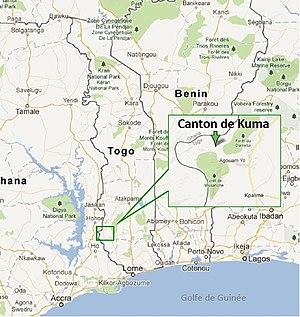
Situation géographique du Canton de Kuma, au Togo.
Le canton de Kuma est situé dans la préfecture du Kloto, au Togo, à la frontière du Ghana, à environ 125 kilomètres de la capitale togolaise, Lomé.